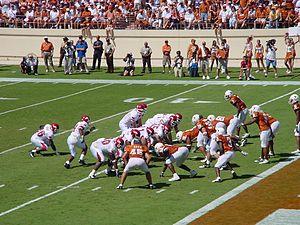
Les Razorbacks de l'Arkansas sont un club omnisports universitaire qui se réfère aux équipes sportives féminines et masculines représentant l'Université de l'Arkansas et qui participent aux compétitions organisées par la NCAA au sein de sa Division I. Les équipes sont membres de la Division Ouest de la Southeastern Conference. Elles sont au nombre de 19 et concourent dans 13 sports.